Arthur Clues

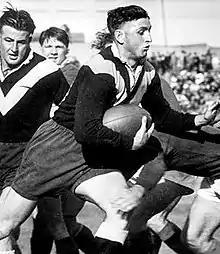
Clues at Wests

Arthur Clues (2 May 1924 – 3 October 1998) was an Australian professional rugby league footballer who played in the 1940s and 1950s. An Australian international and New South Wales interstate representative second-row forward, he played his club football in Sydney for the Western Suburbs club before moving to England to play for Leeds and Hunslet. Clues has been named amongst the nation's finest footballers of the 20th century.